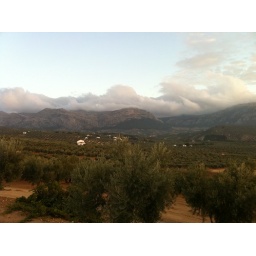
the cloud base didn't come over the top of the hill all day